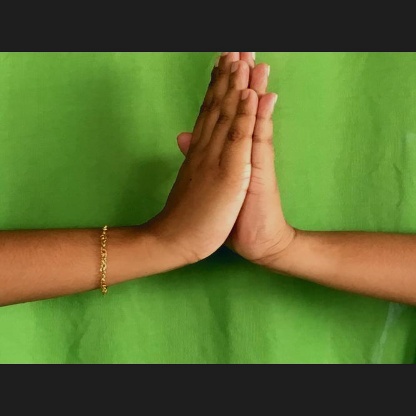
Mudra: Anjali